SBB A 3/5

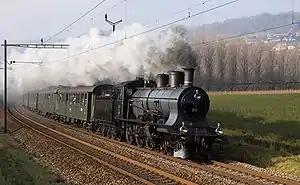
SBB A 3/5 express locomotive with matching coaches near Rolle

The Swiss Class A 3/5 locomotives were built between 1902 and 1922 for the Jura–Simplon Railway, and the Gotthard Railway. These railways were absorbed into Swiss Federal Railways in 1903. In total 111 4-6-0 locomotives of this type were built by Schweizerische Lokomotiv- und Maschinenfabrik in Winterthur, Switzerland.